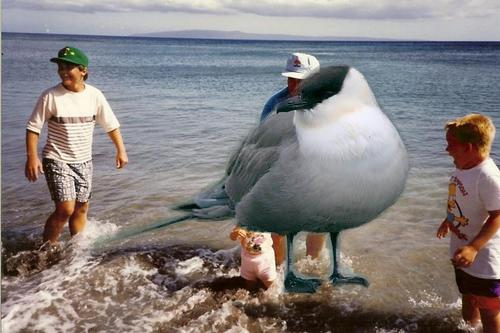
Bird species: Long_tailed_Jaeger
Bird type: waterbird
Background: water